History of Manaus

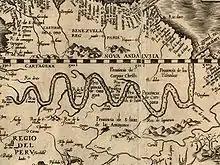
1562 map of the Amazon River region.

The history of Manaus, with over 350 years of existence, coincides with the history of Brazil. The process of European occupation began in the middle of the 16th century, when explorer Francisco de Orellana arrived from Peru and intended to go to Spain.